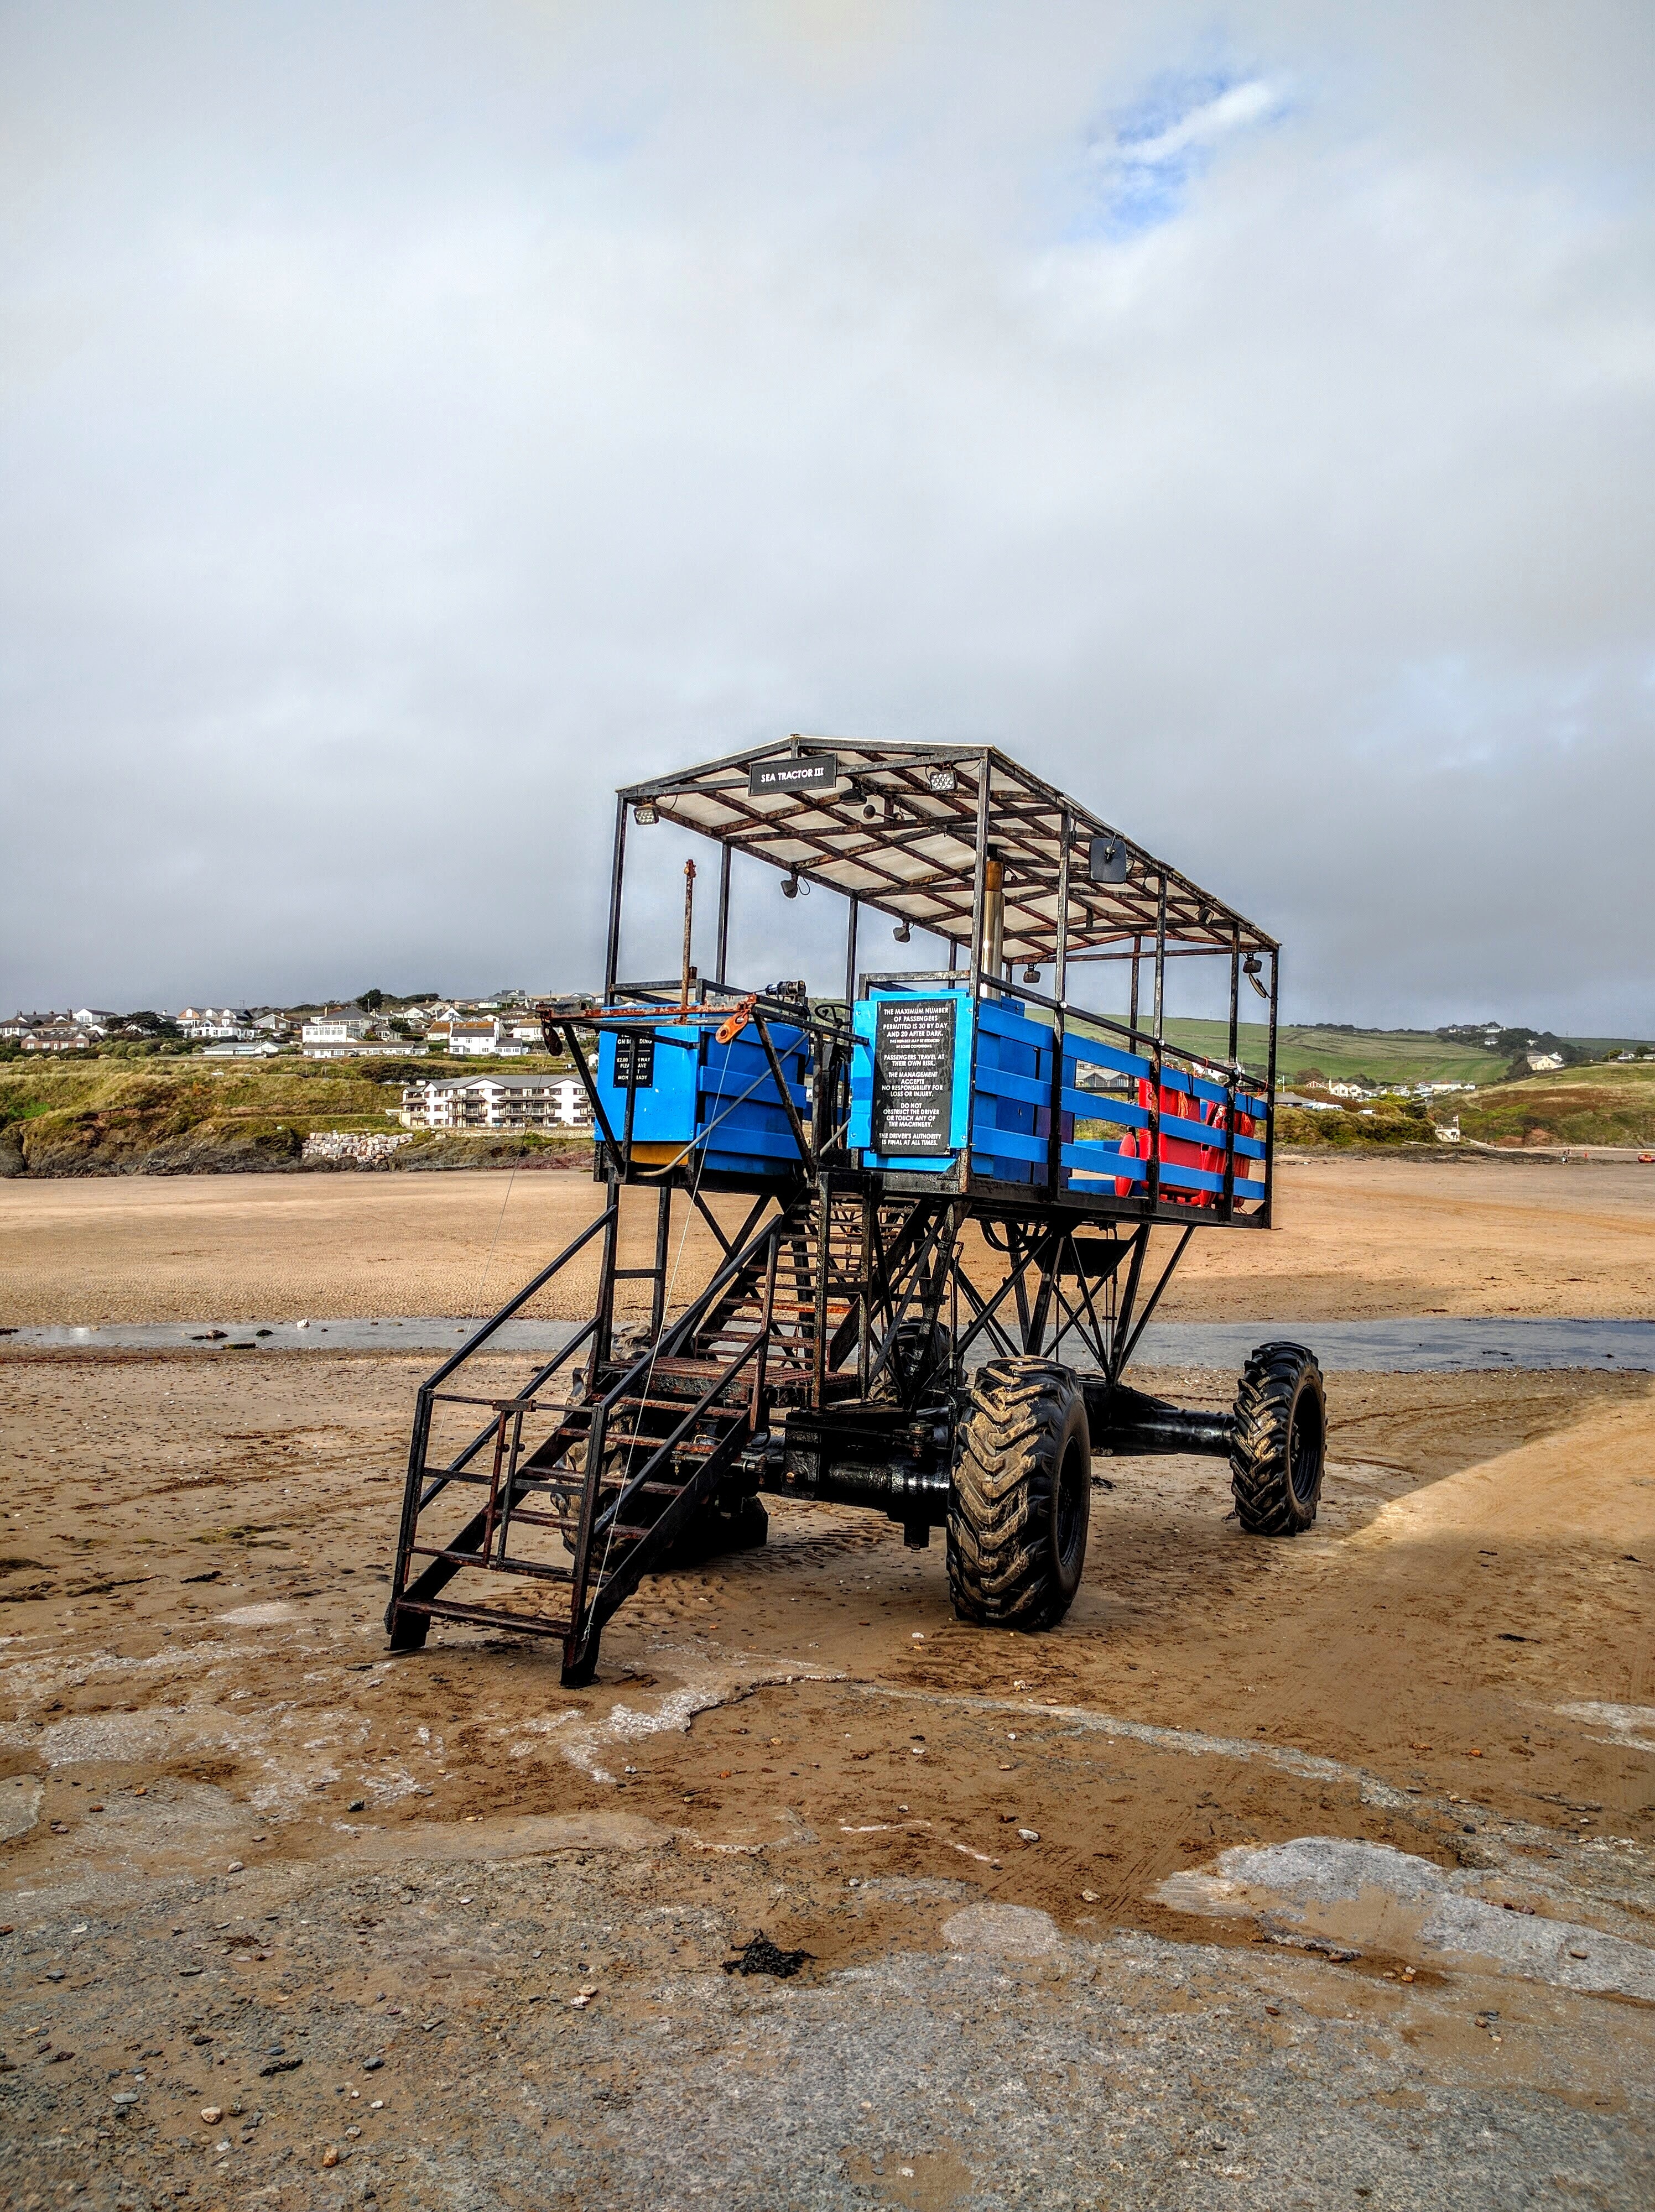
beach, landscape, coast, field, farm, seaside, vehicle, crop, soil, agriculture, tourism, cornwall, rural area, sea tractor, agricultural machinery